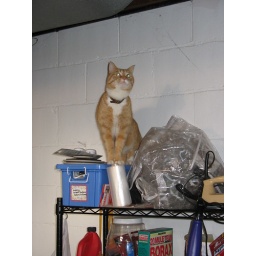
The childproofing curtain reel thingies in the blue box are because Pete and Newton REALLY like the cords on the blinds.